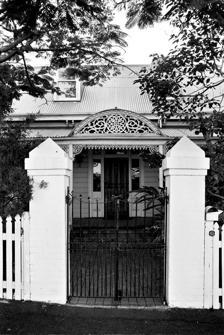
Building: Cairnsville
Country: Australia
Year built: 1889
Historic site in Queensland, Australia Cairnsville Cairnsville, 1991 Location 41 Balfour Street, New Farm , City of Brisbane , Queensland , Australia Coordinates 27°27′50″S 153°02′25″E / 27.4639°S 153.0402°E / -27.4639; 153.0402 Design period 1870s–1890s (late 19th century) Built c. 1889 Architect Richard Gailey Queensland Heritage Register Official name Cairnsville Type state heritage (built) Designated 21 October 1992 Reference no. 600259 Significant period 1880s (fabric) 1880s–1890s  (historical) Significant components kitchen/kitchen house, residential accommodation – main house, attic Builders Charles Le Brocq Location of Cairnsville in Queensland Show map of Queensland Cairnsville (Australia) Show map of Australia Cairnsville is a heritage-listed detached house at 41 Balfour Street, New Farm , City of Brisbane , Queensland , Australia. It was designed by Richard Gailey and built c. 1889 by Charles Le Brocq . It was added to the Queensland Heritage Register on 21 October 1992. History Members of the Le Brocq family in the garden of Cairnsville,  1911 Cairnsville is a single-storeyed timber house built in 1889. It was designed by Richard Gailey, the notable architect, for Charles le Brocq, a prominent builder, local landowner and floating baths proprietor who retained the house as a rental property for professional tenants. Its first occupant was Albert Victor Drury, a brother of Edward Drury, the general manager of the Queensland National Bank . He was the clerk of the executive council from 1867 to 1904, and private secretary to Queensland Governor William Cairns from 1875 to 1877. Drury named the house in memory of this recently deceased governor. In 1897 Drury left Cairnsville, which has had a number of owners and tenants in succeeding years, including a period as a boarding house. However, through much of the 1900s, the Le Brocq family occupied the house. Description Fretwork entrance at Cairnsville, 1911 Cairnsville is a gable roofed, single-storeyed timber house of the colonial era, with a kitchen wing extending off the rear. It sits on timber stumps which are lowset at the front, but highset at the rear. The corrugated iron roof features two dormer windows with semi-circular tank roofs, as well as a window in each gable. The verandah across the front and down the right side of the house has timber posts with cast-iron balusters , brackets and valances. The entrance is marked by a fretwork pediment , beyond which is the panelled front door with leadlight fan and sidelights . French doors with shutters open out from the rooms onto the verandahs. A large drawing room and dining room, linked by folding doors, are located on the right side of the central hallway, and three bedrooms are on the left. A substantial staircase leads to two attic bedrooms. The kitchen and other service rooms are located in the highset wing at the rear. The subfloor of this wing has been enclosed in brick to create a poolside entertainment area. Heritage listing Cairnsville was listed on the Queensland Heritage Register on 21 October 1992 having satisfied the following criteria. The place is important in demonstrating the evolution or pattern of Queensland's history. A late example of the Colonial Gable style and includes unusual features such as a substantial staircase and the rounded roofs of the dormers. One of a number of moderate sized timber houses built in New Farm in the late nineteenth century as rental accommodation for the professional classes. Associated with Richard Gailey, Albert Victor Drury and Governor William Cairns. The place is important in demonstrating the principal characteristics of a particular class of cultural places. One of a number of moderate sized timber houses built in New Farm in the late nineteenth century as rental accommodation for the professional classes. The place is important because of its aesthetic significance. A late example of the Colonial Gable style and includes unusual features such as a substantial staircase and the rounded roofs of the dormers. The place has a special association with the life or work of a particular person, group or organisation of importance in Queensland's history. Associated with Richard Gailey, Albert Victor Drury and Governor William Cairns. References